Yuri Zavezyon

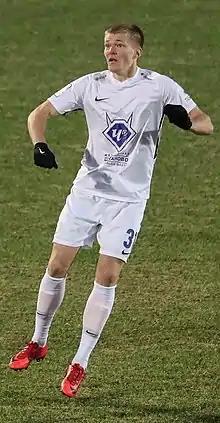
Zavezyon with Chertanovo in 2021

Yuri Sergeyevich Zavezyon (born 28 January 1996) is a Russian professional footballer who plays for FC Veles Moscow.